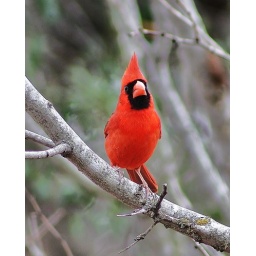
Bright crimson male northern cardinal in a mesquite bush by the water. Deep Creek Ranch Uvalde Co. Tx.